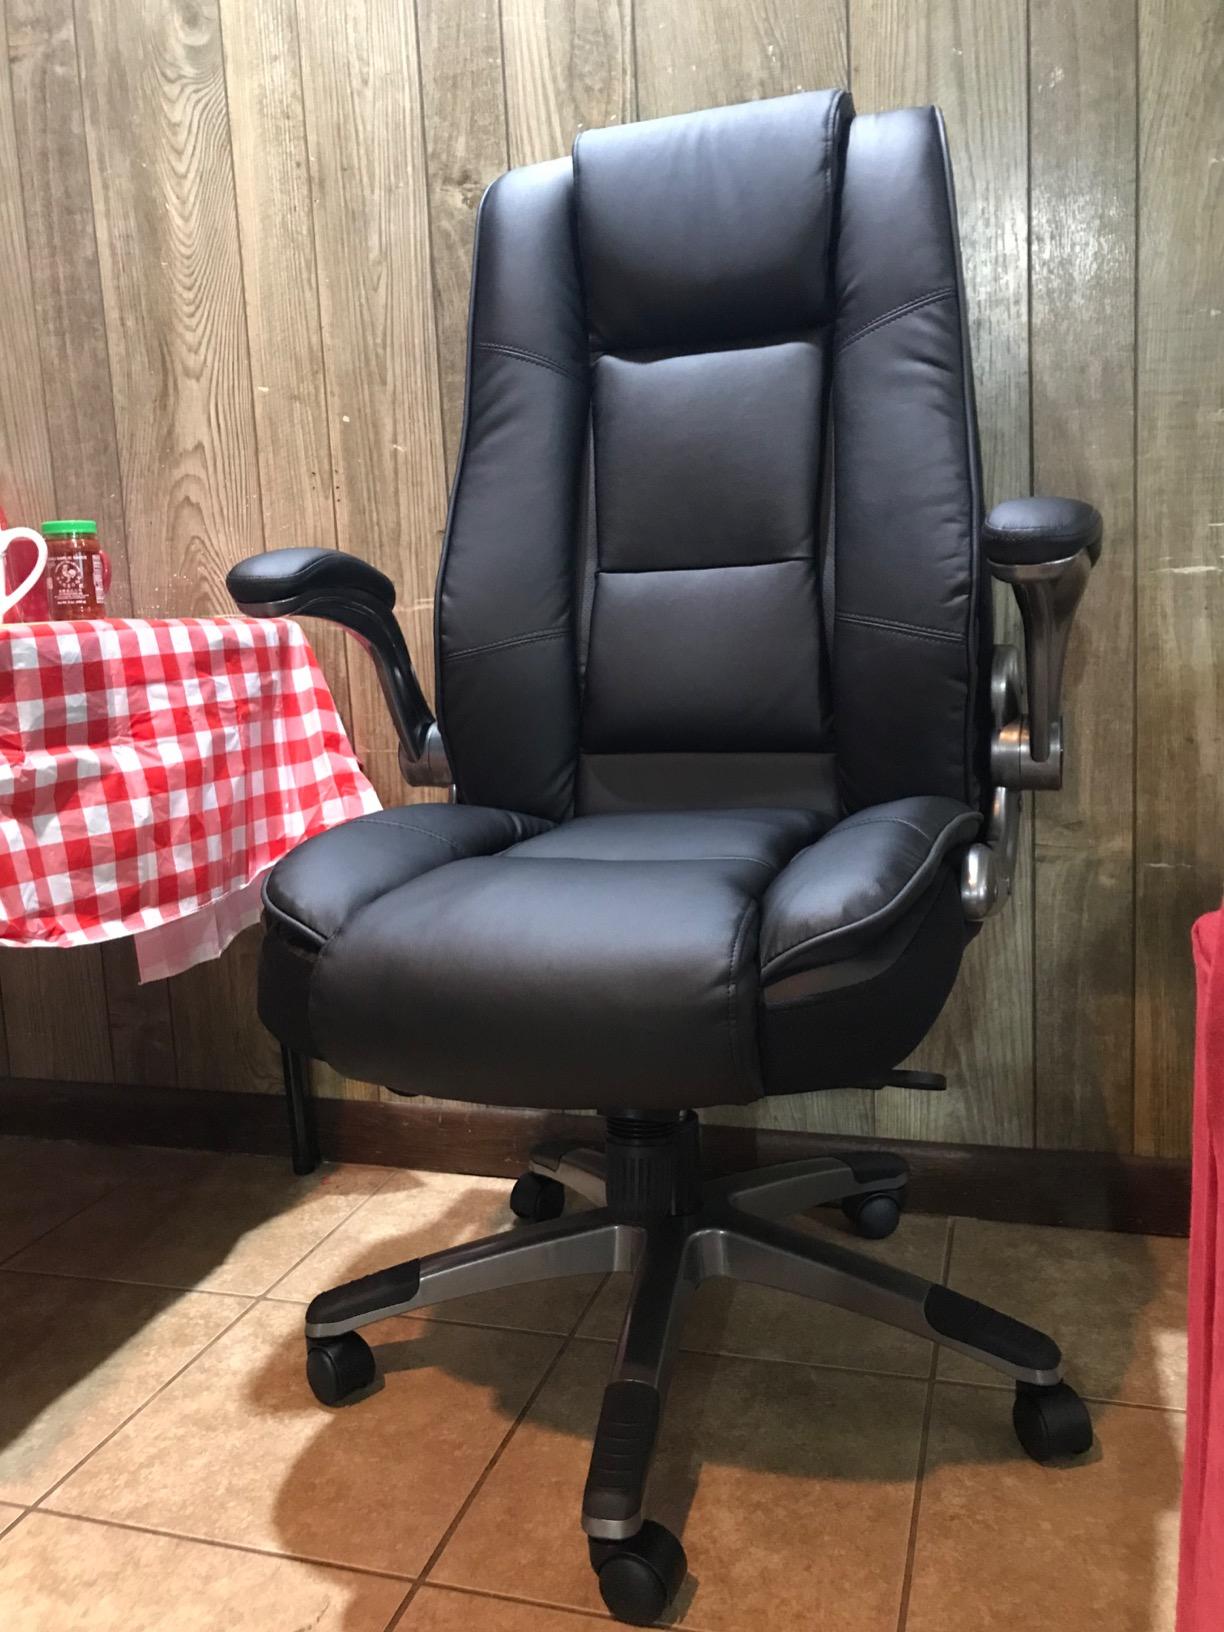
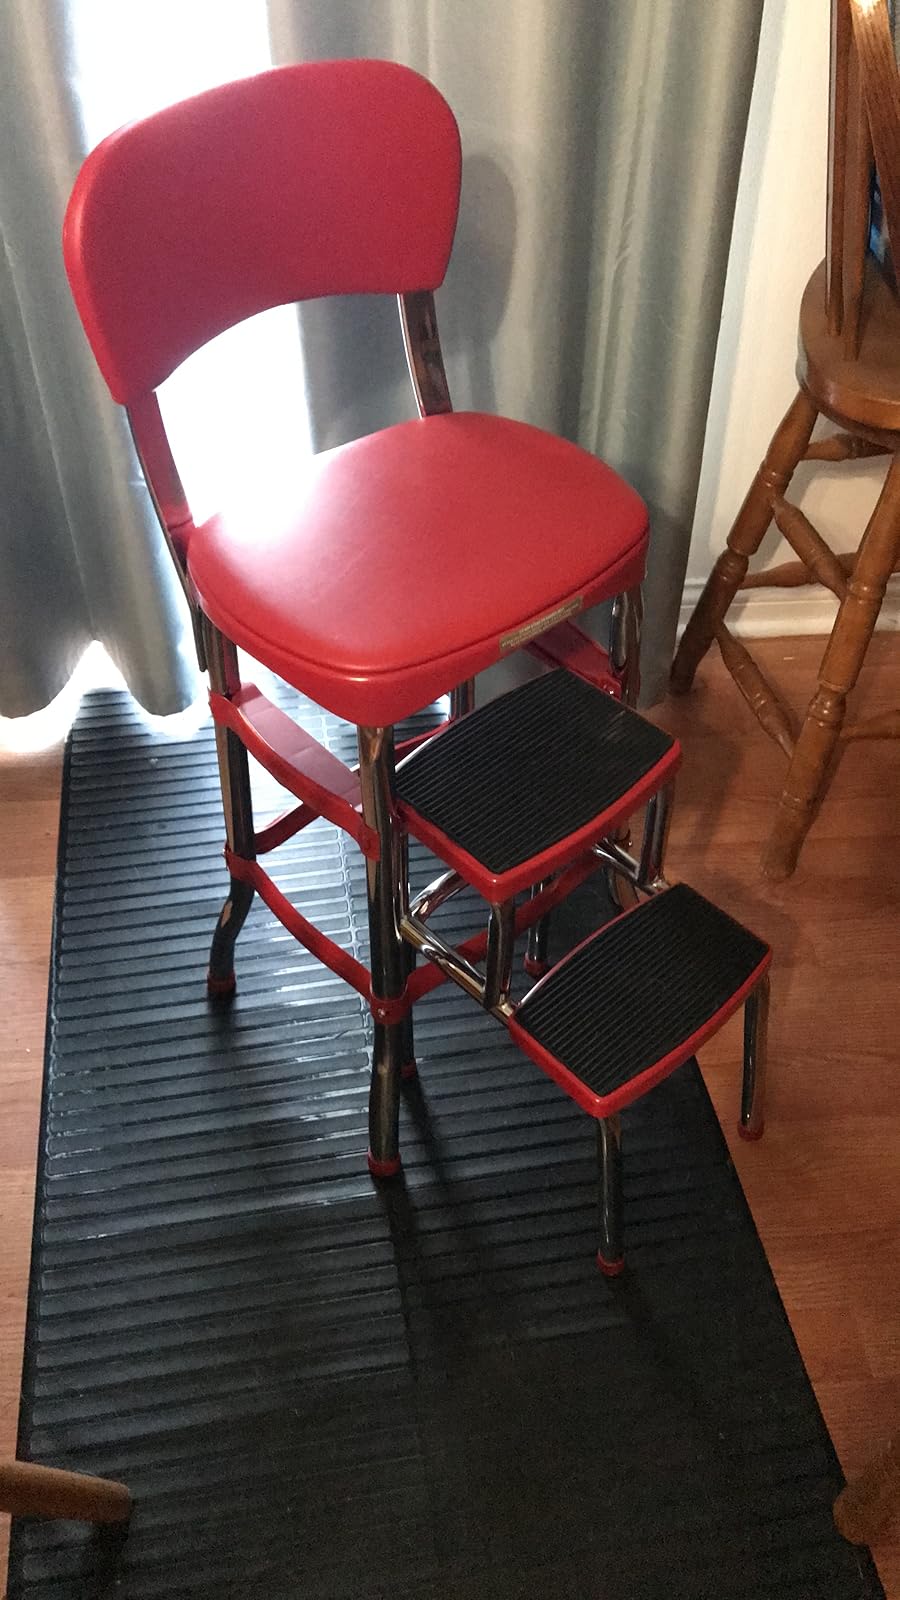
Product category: items_chair
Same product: no